Kataragama temple

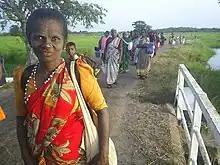
People of Coast Vedda descent taking a pilgrimage on foot (Pada Yatra) from the town of Muttur in the east of Sri Lanka to the temple

Muslim or Islamic legends about Kataragama are relatively newer. According to Muslims Kataragama is referred to as al-Khidr or land of Khidr. The Veddas who have kept out of the mainstream culture of Sri Lanka do not subscribe to Kataragama deviyo as their deity. Unassimilated Veddas consider Kande Yakka or Gale Yakka (Lord of the Rock) as their primarily deity to be propitiated before hunts. They propitiate the deity by building a shrine made out of thatched leaves with a lance or arrow planted in the middle of the structure. They dance around the shrine with the shaman becoming possessed with the spirits of the dead ancestors who guide the hunting party in techniques and places to go hunt. Anthropologist Charles Gabriel Seligman felt that the Kataragama deviyo cult has taken on some aspects of the Kande Yakka rituals and traditions. A clan of Veddas who lived near to the shrine was known as "Kovil Vanam" (Temple precincts). As a clan they are extinct but were to be found in the eastern province during the 19th century. Local Veddas believed that the nearby mountain peak of Vaedihitti Kande (The Mountain of Veddas) was the abode of the deity. The deity after coming over the shore married a local Vedda woman named Valli, a daughter of a Vedda chief and resided in the mountain. Eventually he was coaxed into settling down at the current location.